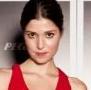
Age: 32